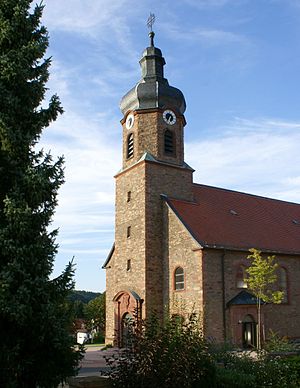
Blankenbach
Kirke i Blankenbach
Blankenbacher en kommune i Landkreis Aschaffenburg i det bayerske Regierungsbezirk Unterfranken i Tyskland. Blankenbach er en del af Verwaltungsgemeinschaft Schöllkrippen.